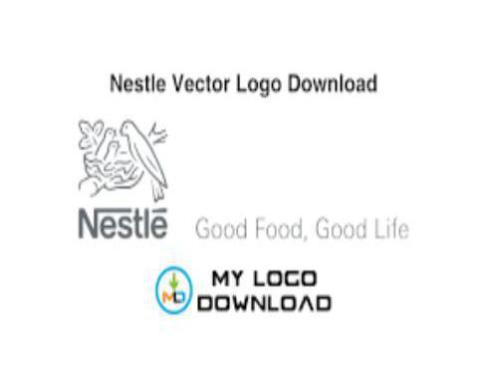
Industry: Food